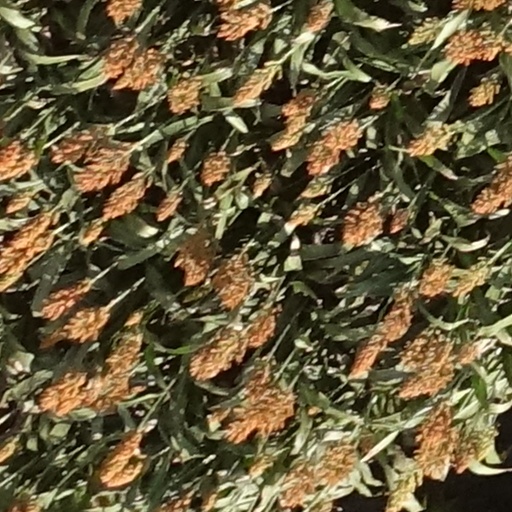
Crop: sorghum